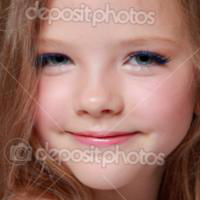
Age group: age 01-10